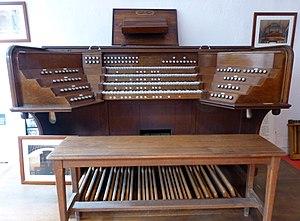
Instruments à la Manufacture vosgienne de grandes orgues (Rambervillers)
La cathédrale Notre-Dame de Verdun est une cathédrale catholique romaine située à Verdun, dans le département de la Meuse en région Grand Est. Siège épiscopal du diocèse de Verdun, elle est élevée à la dignité de basilique par le pape Pie XII en 1947.